MKUltra

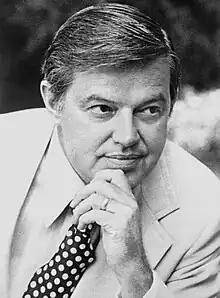
Frank Church headed the Church Committee, an investigation into the practices of the U.S. intelligence agencies.

In December 1974, "The New York Times" alleged that the CIA had conducted illegal domestic activities, including experiments on U.S. citizens, during the 1960s. That report prompted investigations by the United States Congress, in the form of the Church Committee, and by a commission known as the Rockefeller Commission that looked into the illegal domestic activities of the CIA, the FBI and intelligence-related agencies of the military.